Alberta Jeannette Cassell

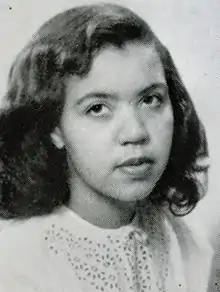

Alberta Jeannette Cassell (November 22, 1926 – October 24, 2007), was an African American architect who worked for the United States Navy, and a children's book author. She was also known by the name Alberta Jeannette Cassell Butler.